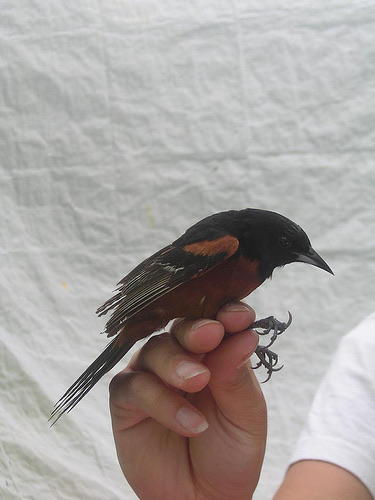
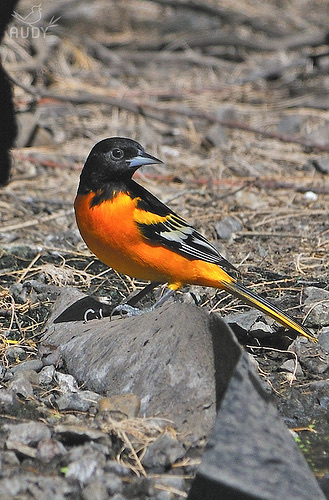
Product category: misc
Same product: yes